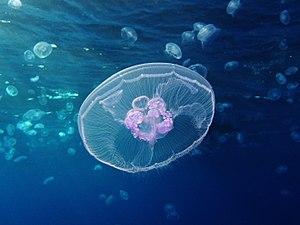
Méduse commune (Aurelia aurita) à Gota Sagher (Mer rouge, Égypte)